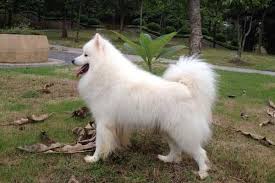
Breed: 232-n000083-Eskimo_dog